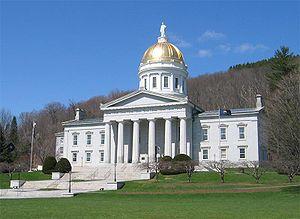
La ville de Montpelier est la capitale de l’État du Vermont, aux États-Unis. Avec 7 855 habitants lors du recensement de 2010, c'est la capitale d’État la moins peuplée et la cinquième ville de l'État par la population.
La Chambre des représentants du Vermont est la chambre basse de la législature de l'État du Vermont aux États-Unis d'Amérique.
Le Vermont /vɛʁmɔ̃/ est un État du nord-est des États-Unis. Sa capitale est Montpelier et sa plus grande ville est Burlington. Il est l'un des plus petits États du pays, tant en superficie qu'en nombre d'habitants. Très rural, son territoire est recouvert à 75 % de forêts et seules sept villes dépassent les 10 000 habitants. Seul État de la Nouvelle-Angleterre à ne pas avoir accès à l'océan Atlantique, il est bordé au nord par la province canadienne du Québec, à l'est par le New Hampshire, au sud par le Massachusetts et à l'ouest par l'État de New York. Son climat est de type continental et ses paysages alternent entre vastes forêts verdoyantes, étendues lacustres et montagnes Vertes.